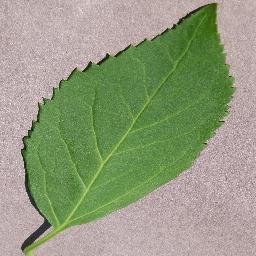
Label: Cherry___healthy